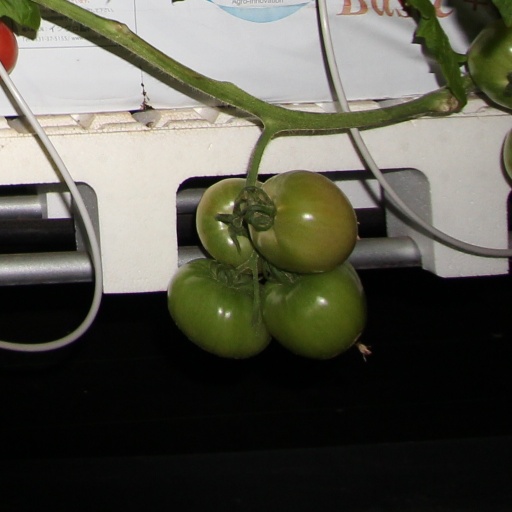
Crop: tomato